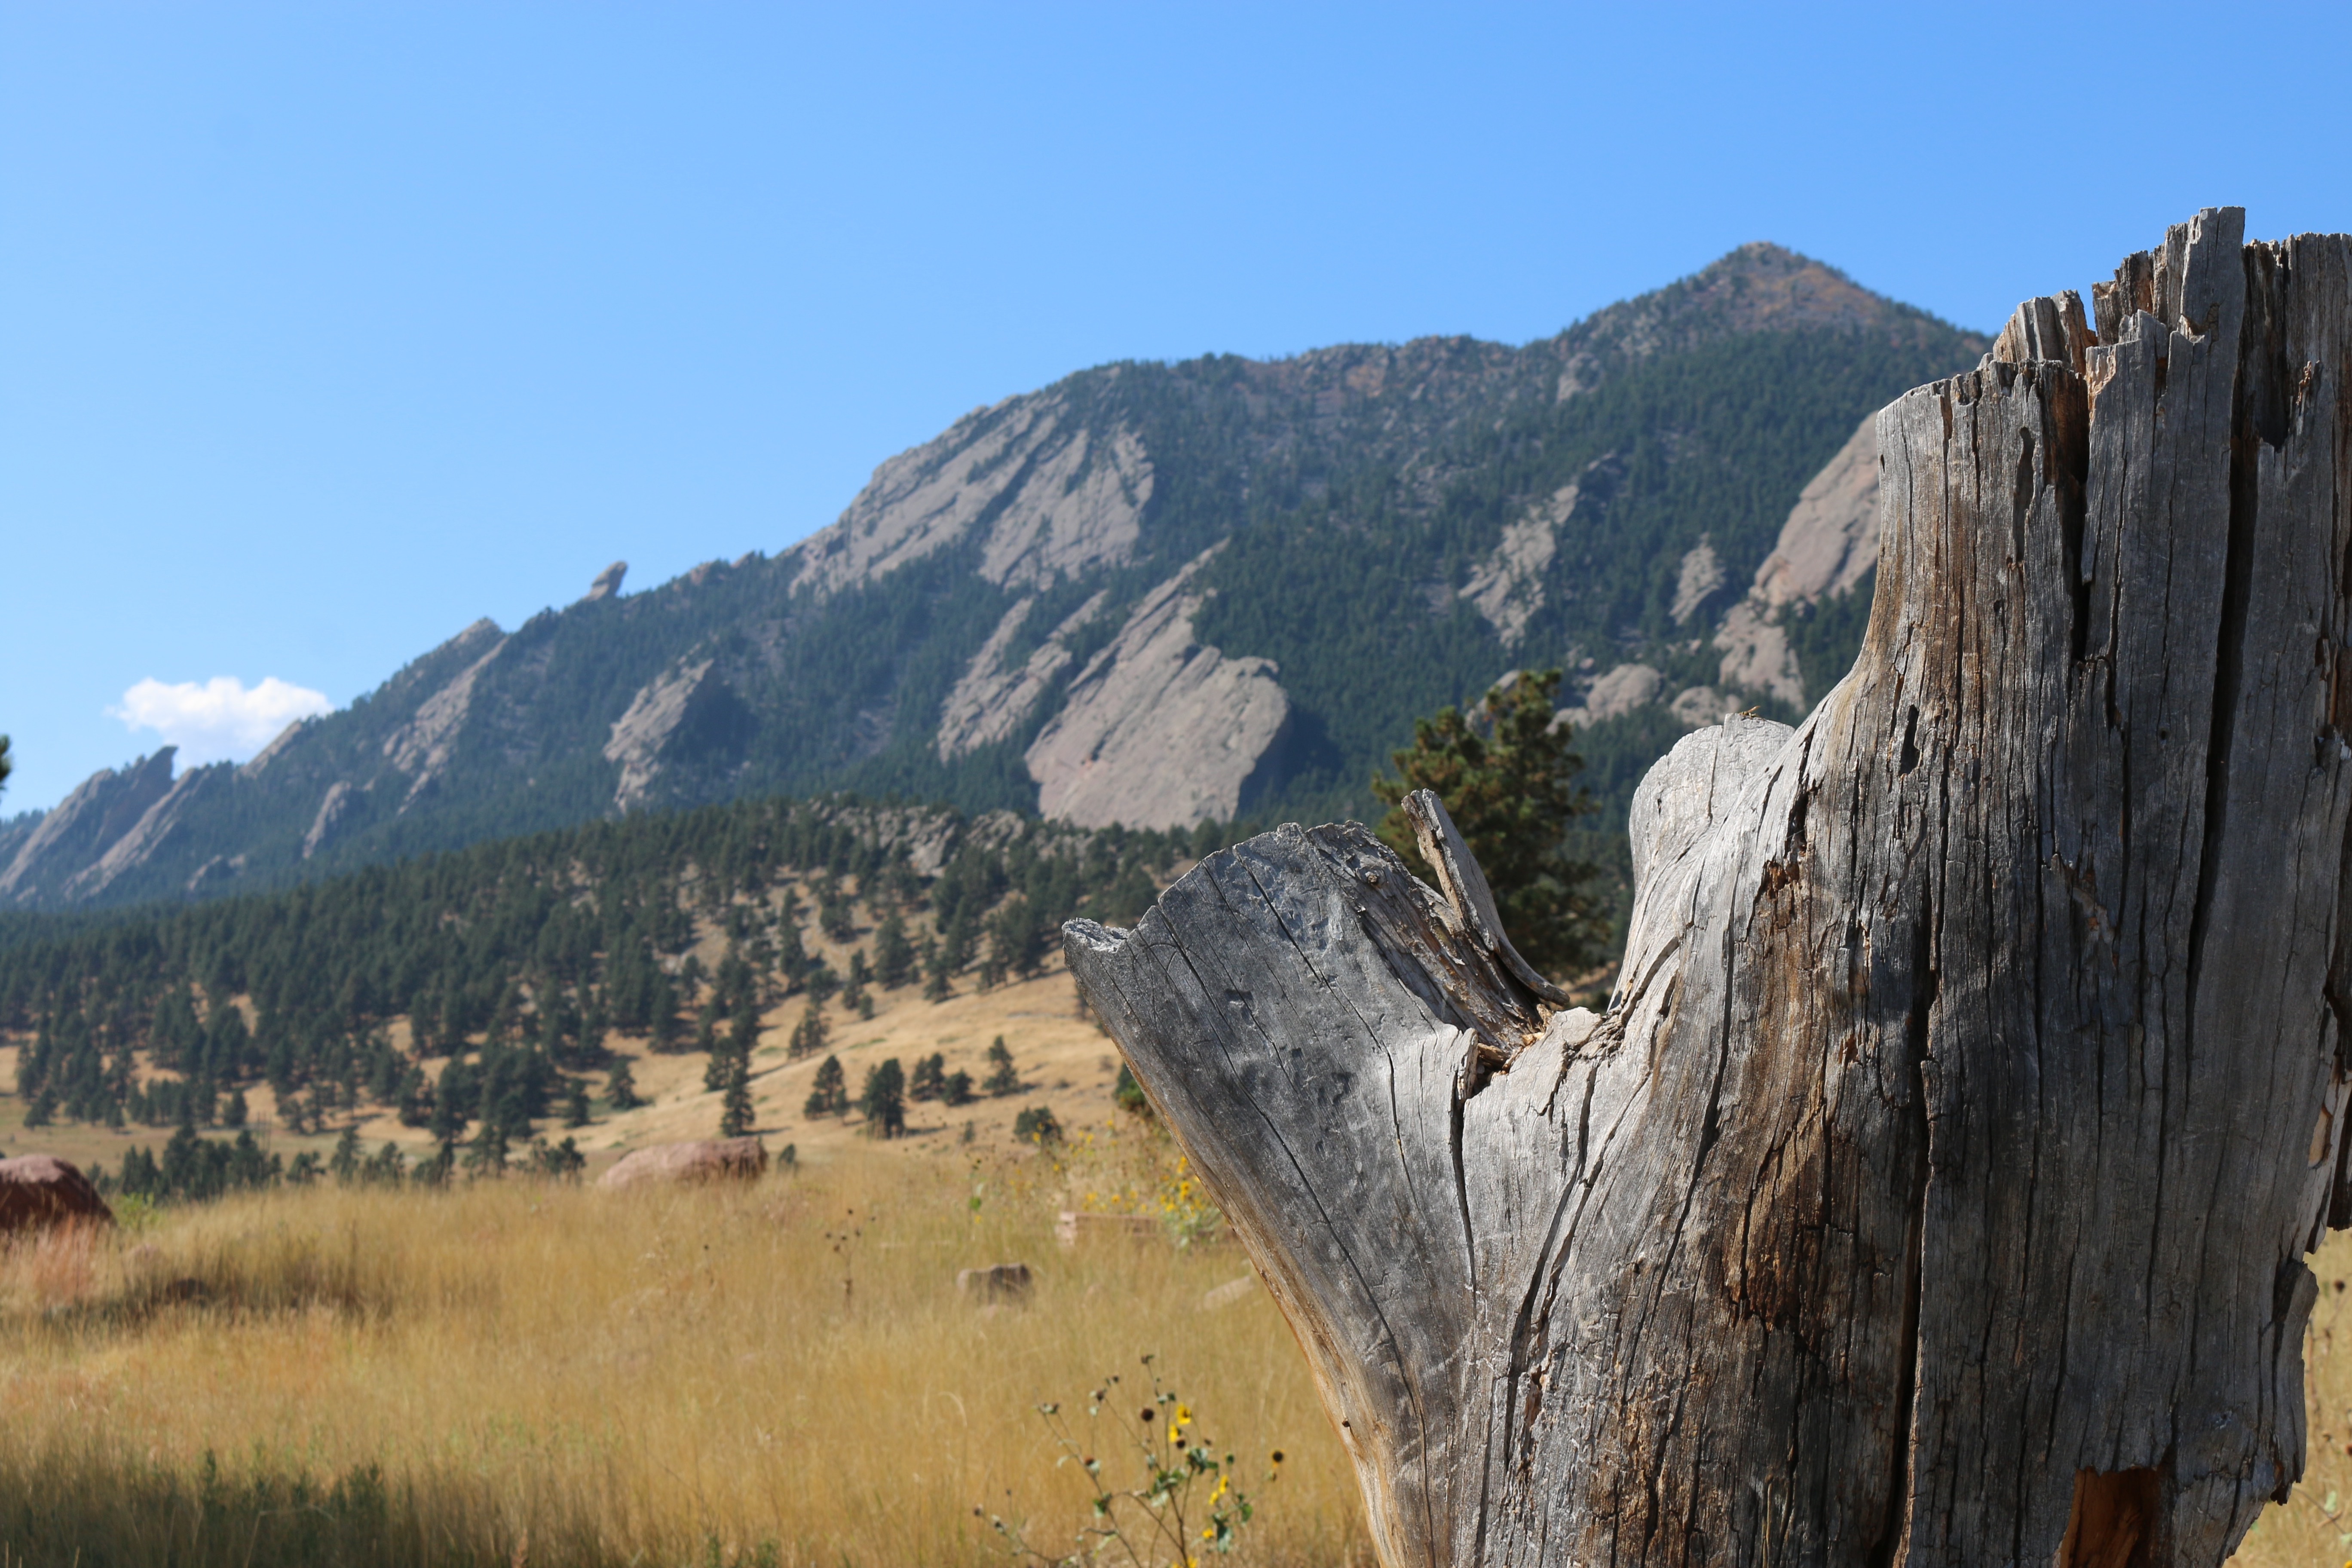
landscape, rock, wilderness, walking, mountain, hiking, trail, adventure, valley, mountain range, cliff, scenic, terrain, national park, ridge, geology, colorado, backpacking, badlands, boulder, plateau, flatirons, landform, mountain pass, geographical feature, mountainous landforms